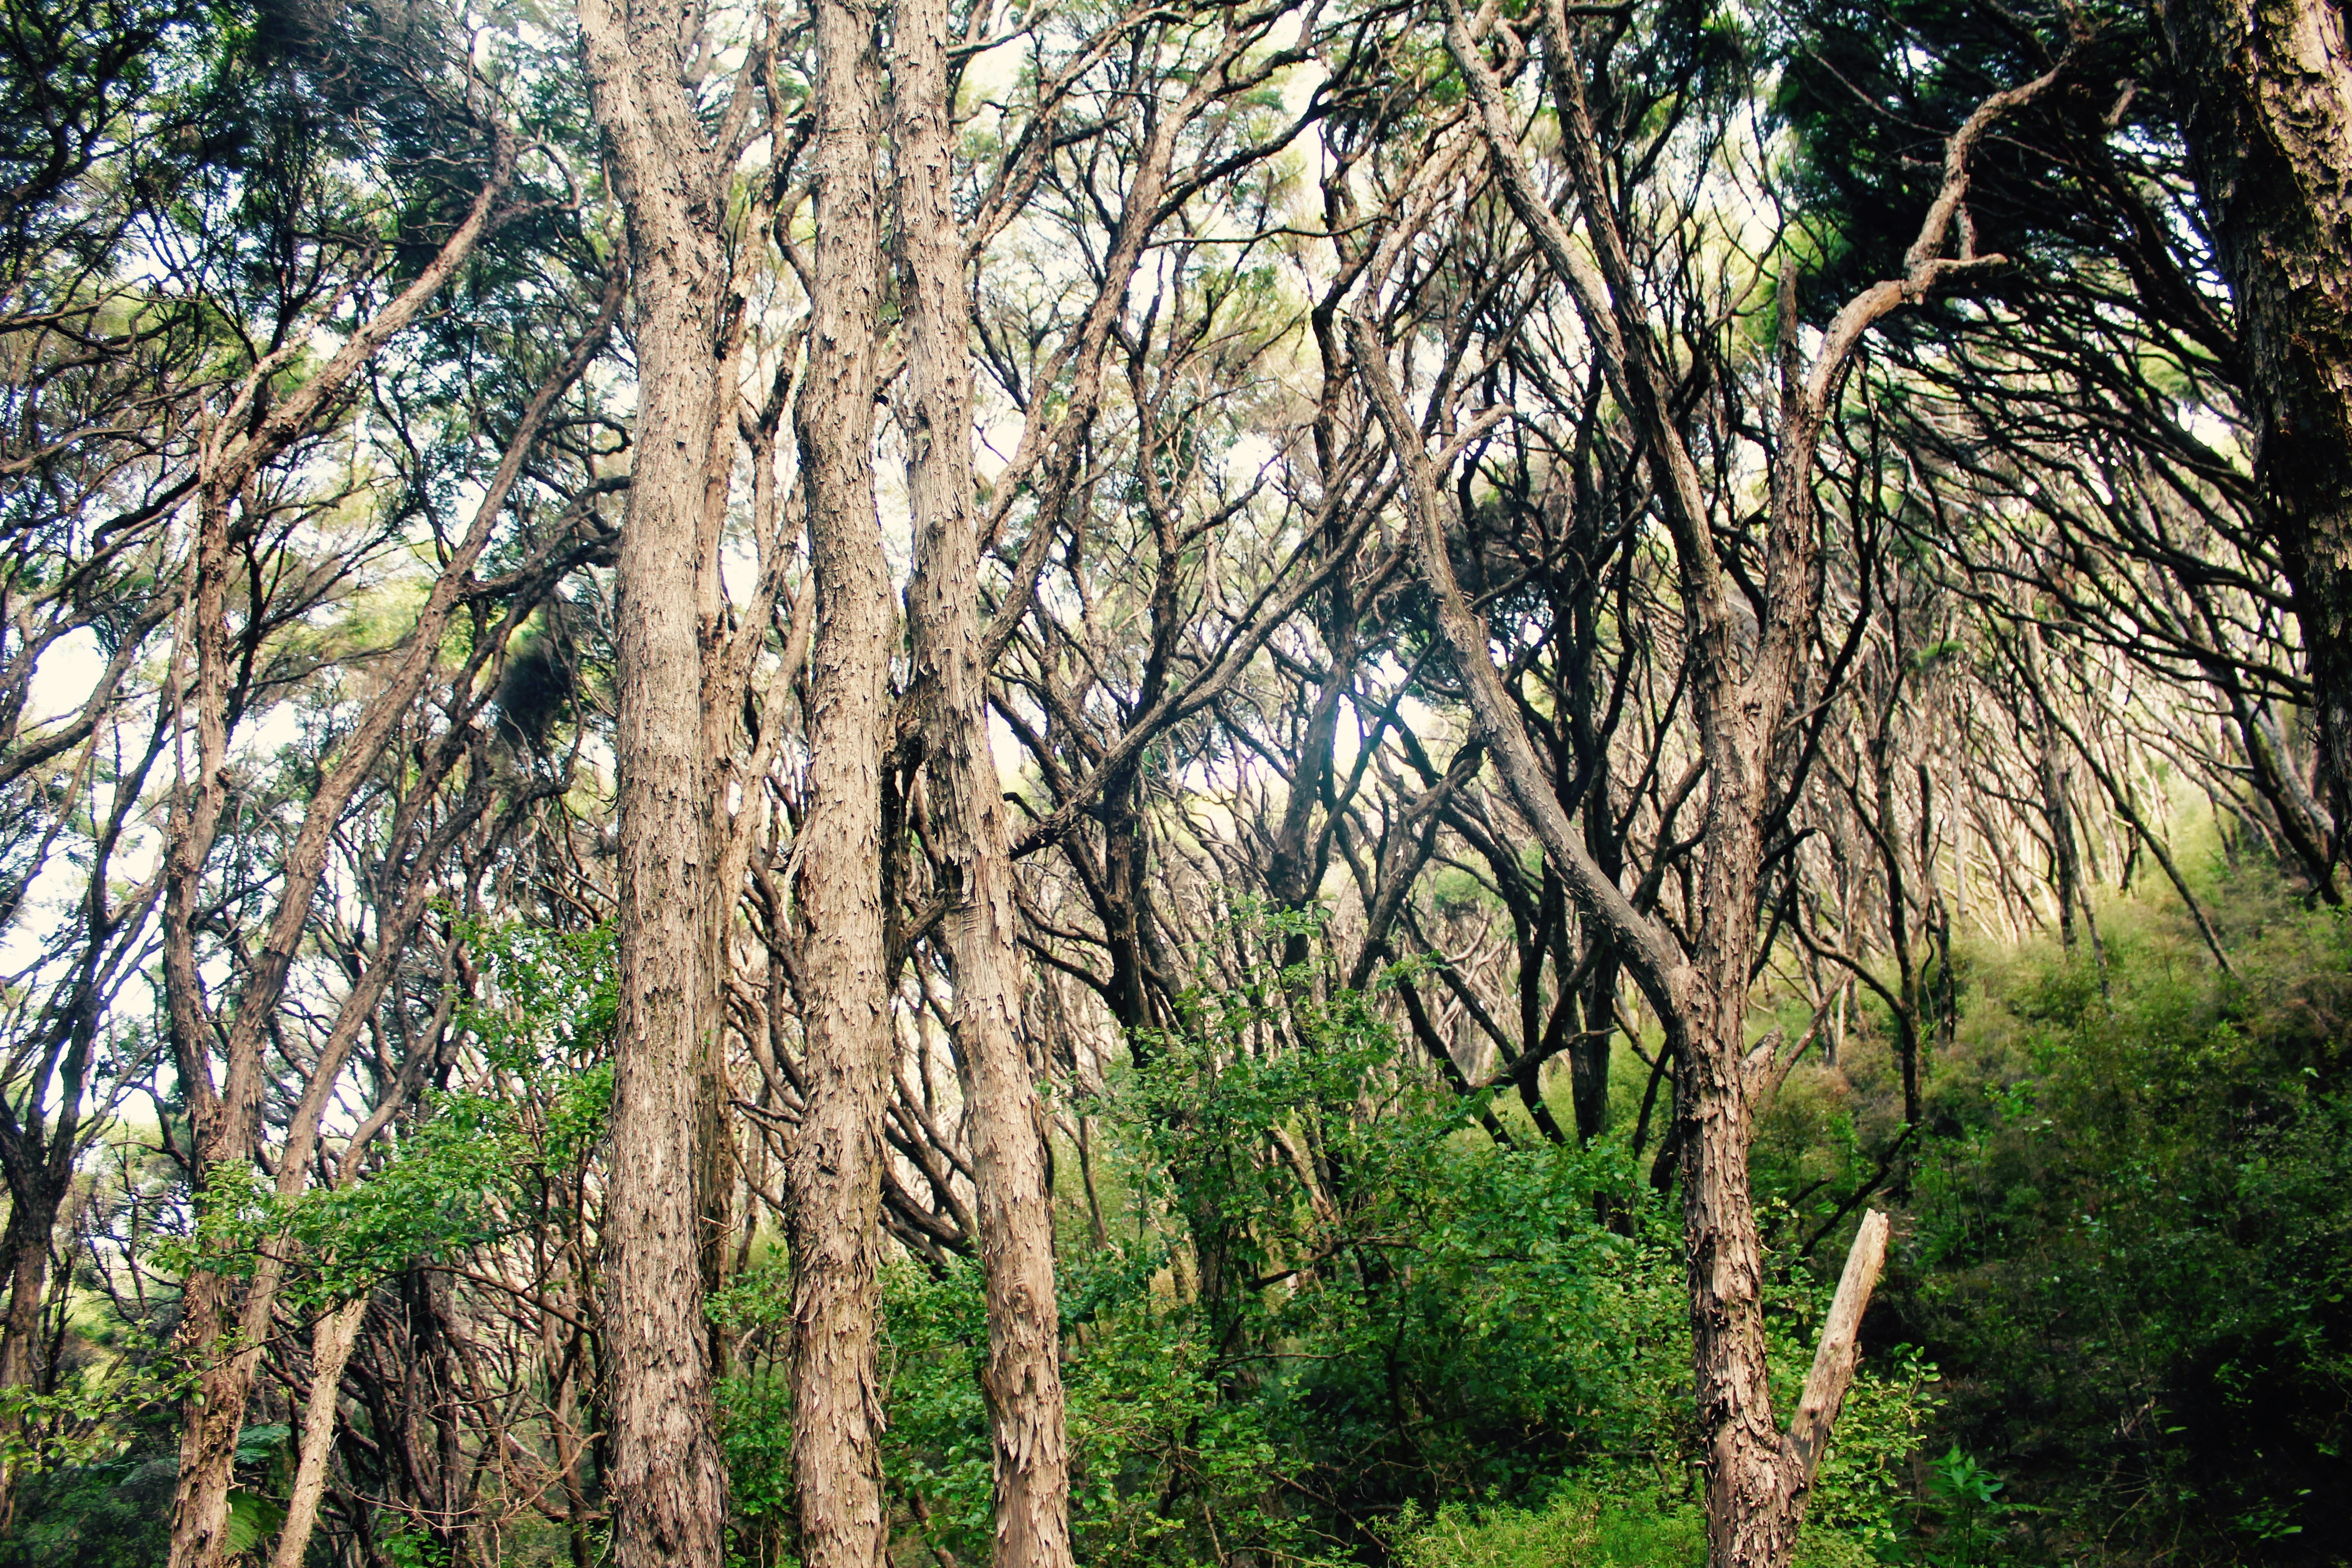
tree, forest, branch, plant, flower, trunk, jungle, botany, flora, vegetation, rainforest, deciduous, grove, woodland, habitat, ecosystem, biome, old growth forest, natural environment, woody plant, temperate broadleaf and mixed forest, temperate coniferous forest